Society for the Protection of Underground Networks

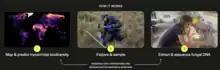
Map, sample, DNA extraction and analysis. SPUN workflow.

The Society for the Protection of Underground Networks samples soil and extracts and sequences fungal DNA in order to learn which fungi are present. The geo-located fungal taxa are then fed into a machine learning model that predicts belowground fungal biodiversity on a global scale.